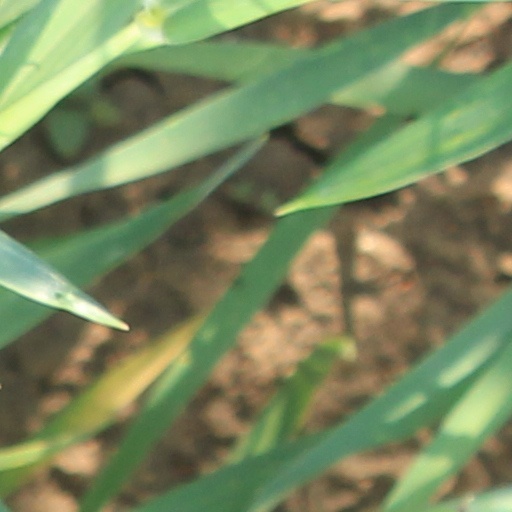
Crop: wheat